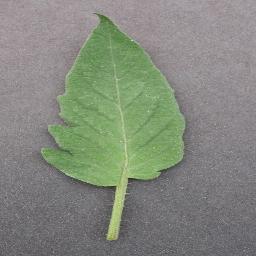
Label: Tomato___healthy